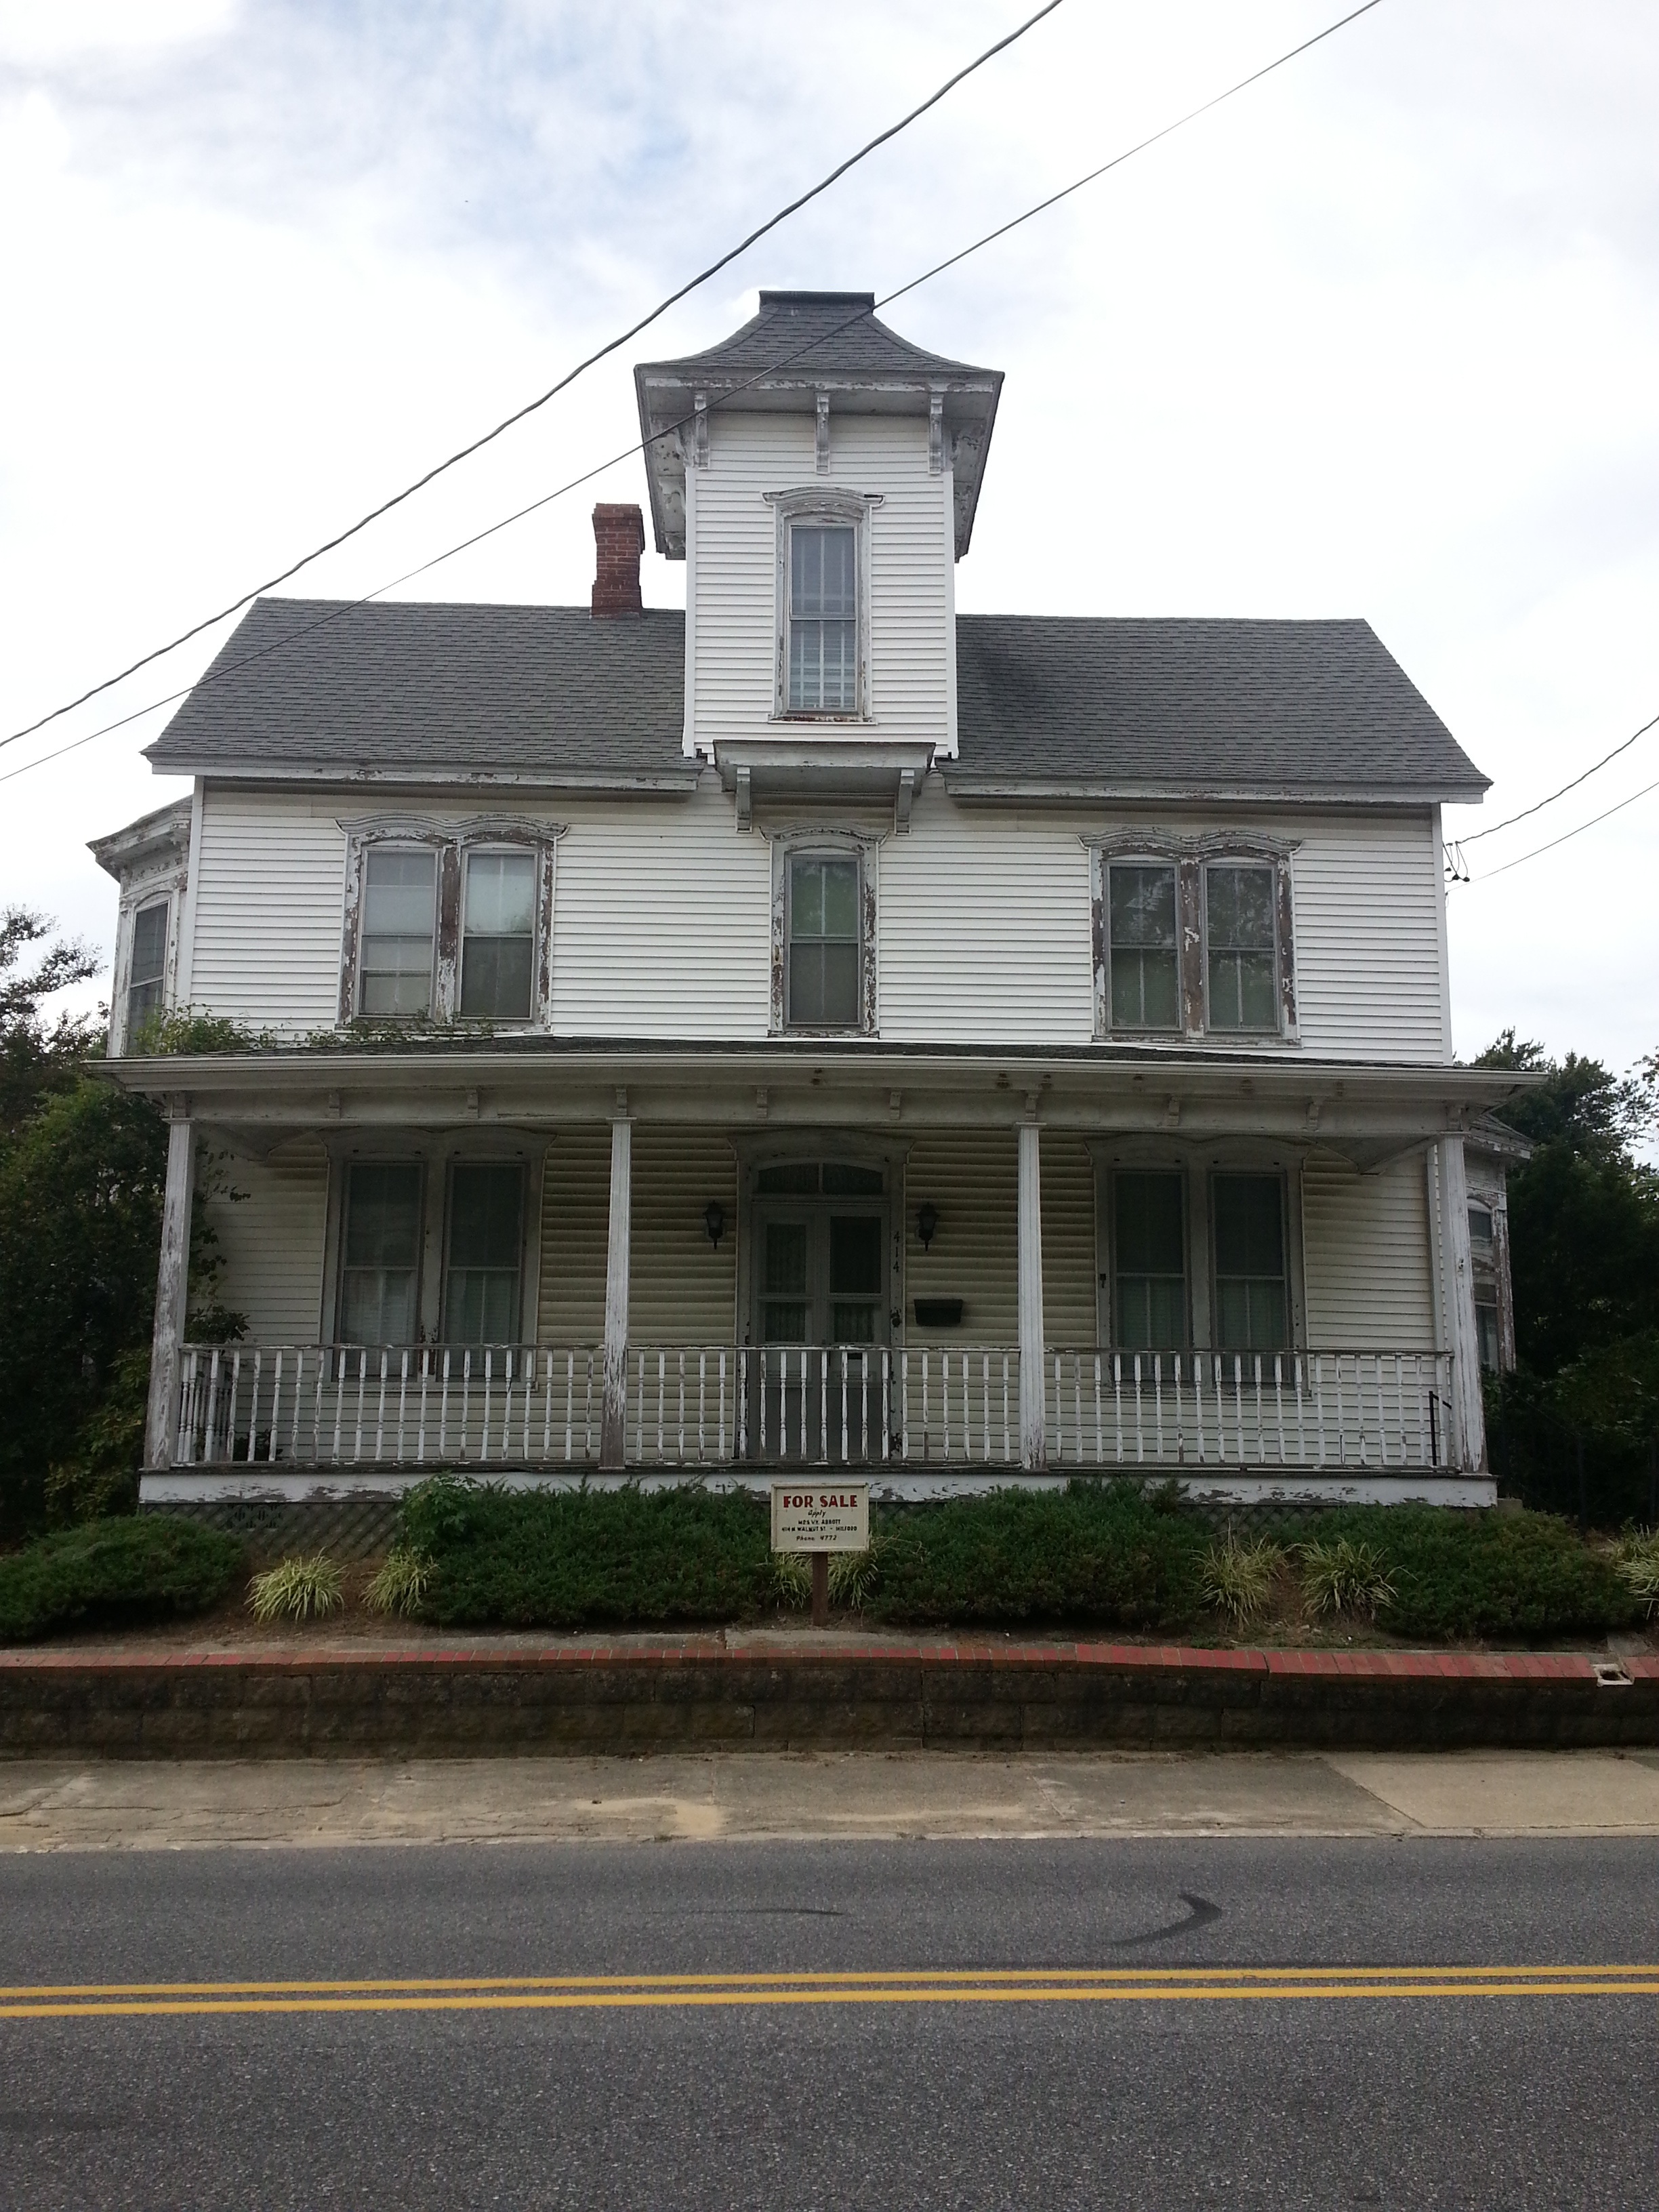
house, window, roof, building, old, home, suburb, halloween, facade, property, old house, scary, creepy, ghost, estate, haunted, courthouse, siding, residential area